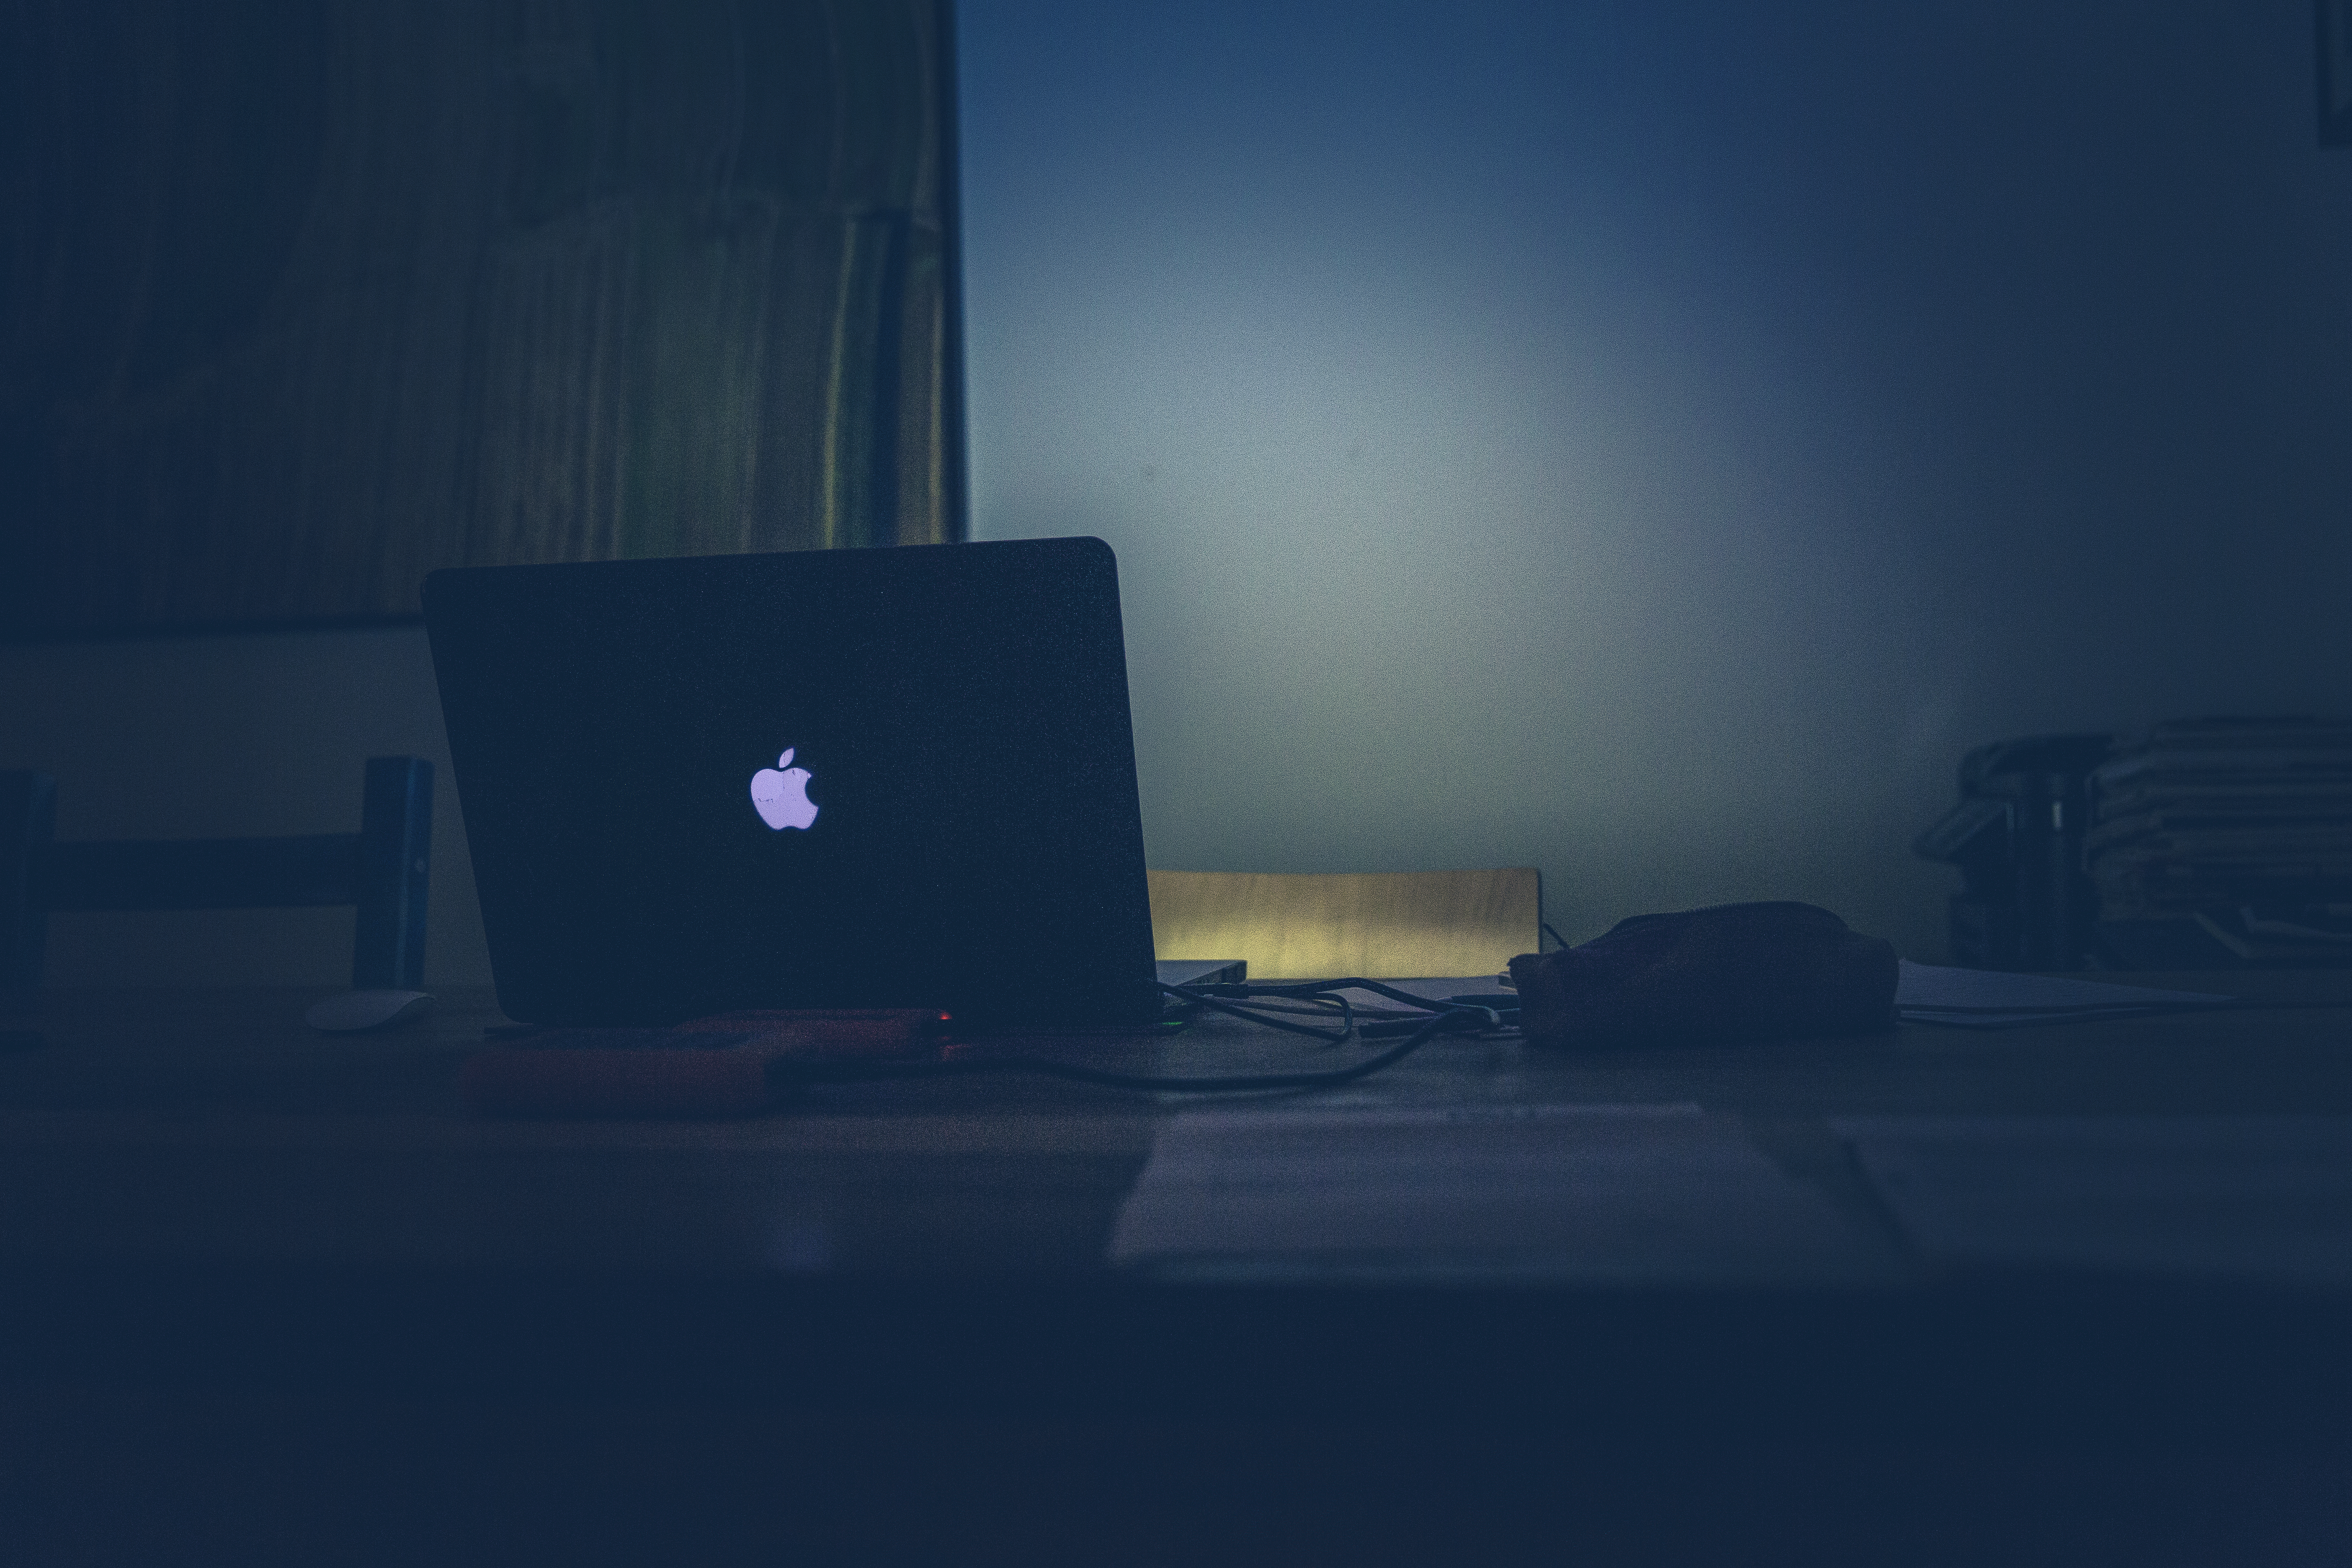
laptop, desk, macbook, table, light, sky, technology, night, morning, atmosphere, dark, reflection, color, darkness, blue, lighting, shape, workplace, screenshot, atmospheric phenomenon, atmosphere of earth, computer wallpaper